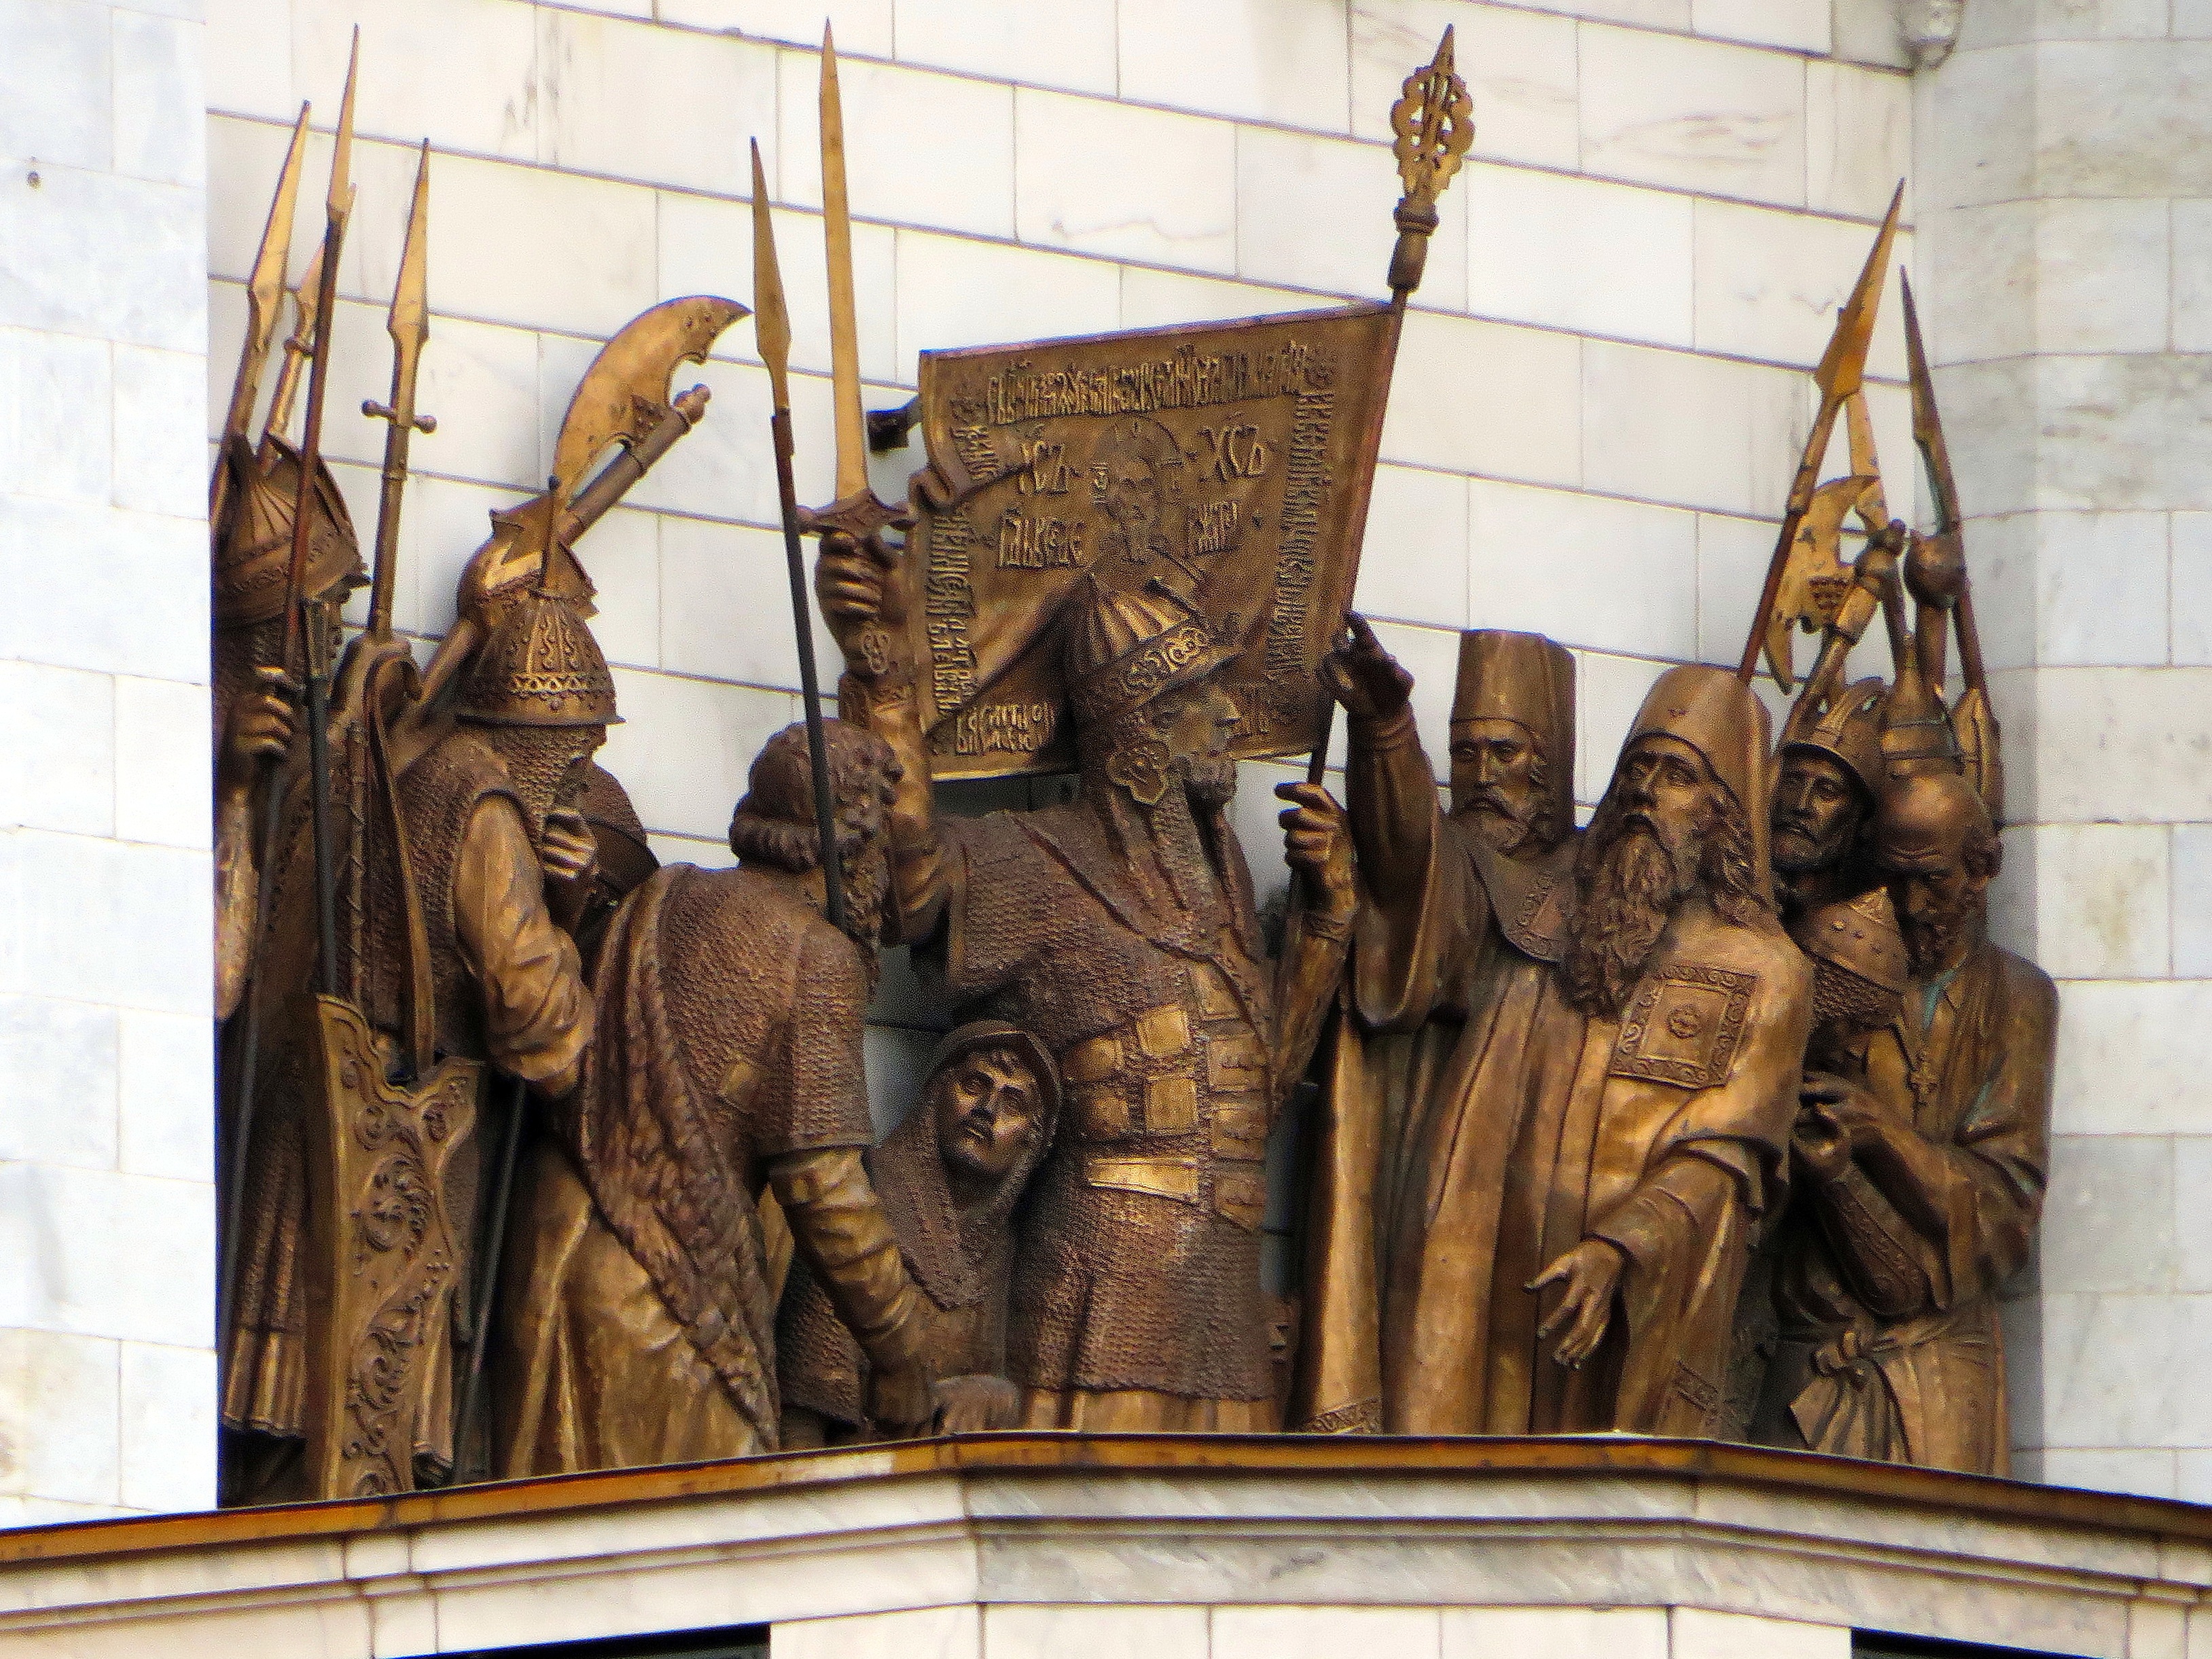
architecture, wood, monument, statue, decoration, museum, religion, sculpture, art, bronze, moscow, tourist attraction, carving, russia, ancient history, holy savior cathedral